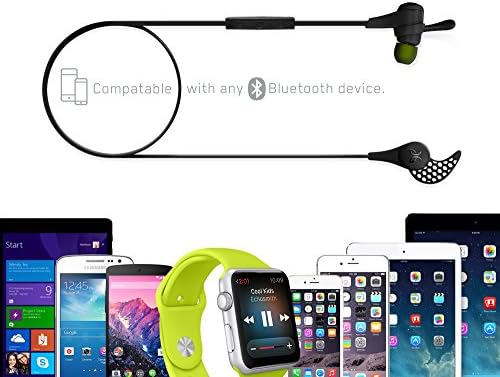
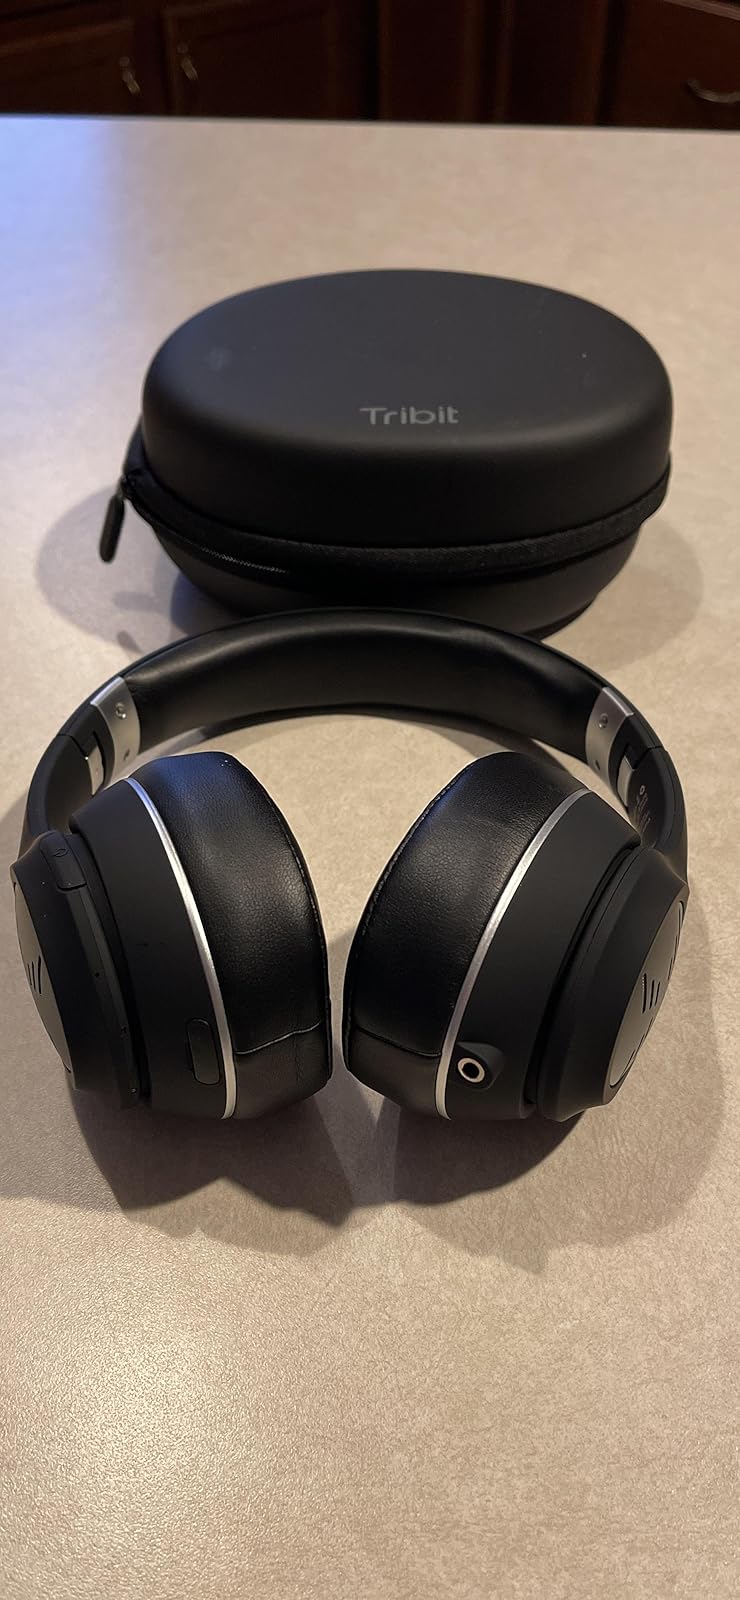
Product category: headphones
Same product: no